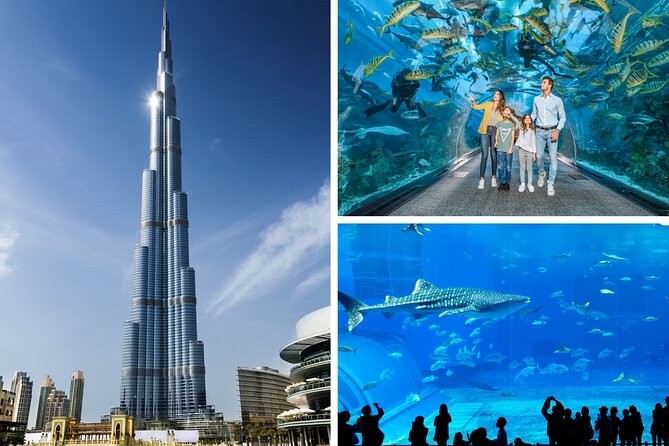
Landmark: Burj Khalifa